Rose Parade

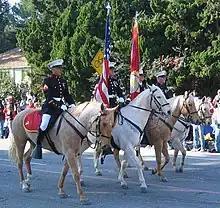
U.S. Marine Corps color guard at the 2007 Rose Parade

The 2010 parade floats included the Boy Scouts of America's 100th Anniversary float, the Consulate General of Mexico in Los Angeles in celebration of Mexico's bicentennial of independence, and "Safety Harbor Kids". The 2010 parade also featured a float from Dick Van Patten's Natural Balance Pet Foods, which set a Guinness world record for the longest single-chassis float. The City of West Covina paid tribute to the "service and commitment of the Tuskegee Airmen" with a float entitled ""Tuskegee Airmen – A Cut Above"", which featured a large bald eagle, two replica World War II "Redtails" fighter planes, and historical images of some of the airmen who served our country. The float won the Mayor's trophy as the most outstanding city entry – national or international, also Anaheim float featured the 2010 Major League Baseball All-Star Game that was played at Angel Stadium of Anaheim, four former MLB All-Stars, pitchers Mark Langston, Chuck Finley, and Troy Percival, along with second baseman Bobby Grich were aboard.